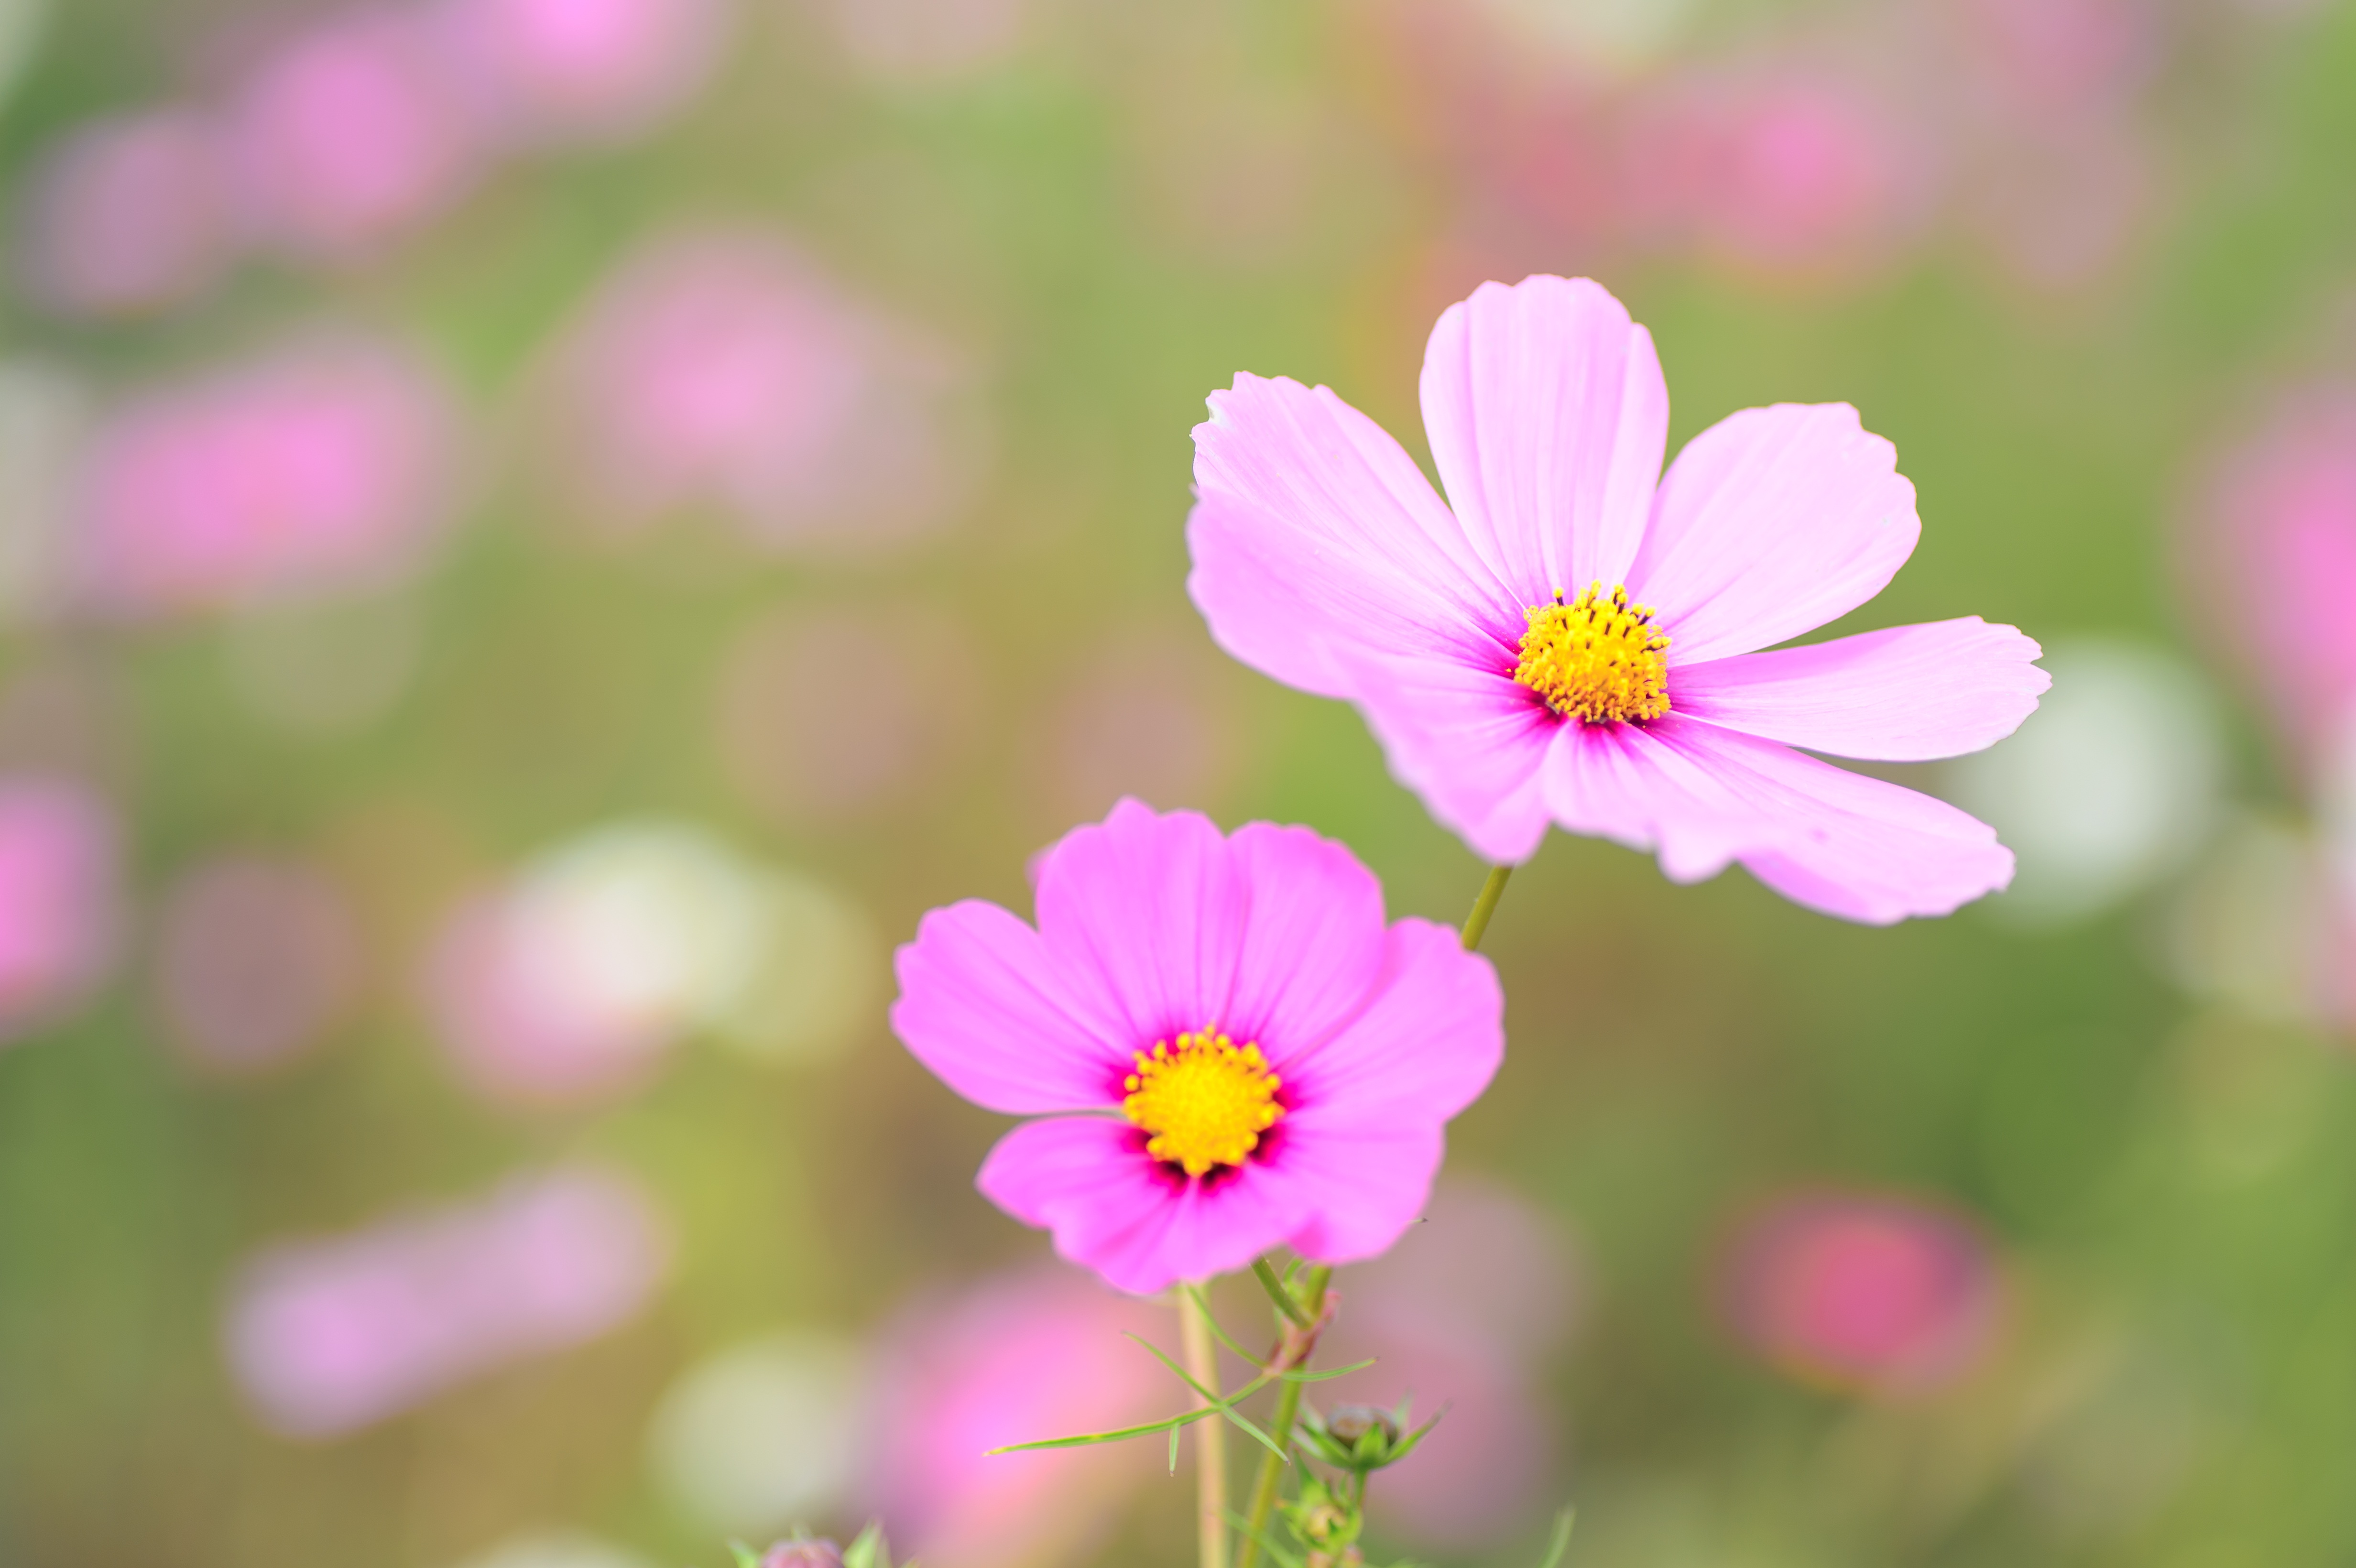
blossom, plant, field, meadow, cosmos, flower, petal, natural, autumn, pink, flora, wildflower, flowers, close up, autumn flowers, macro photography, flowering plant, daisy family, annual plant, land plant, garden cosmos